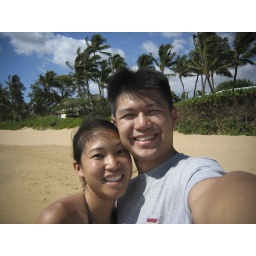
The beach right across the street from our condo in Kihei...great view, clear water, but super windy!